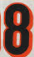
Number: 8